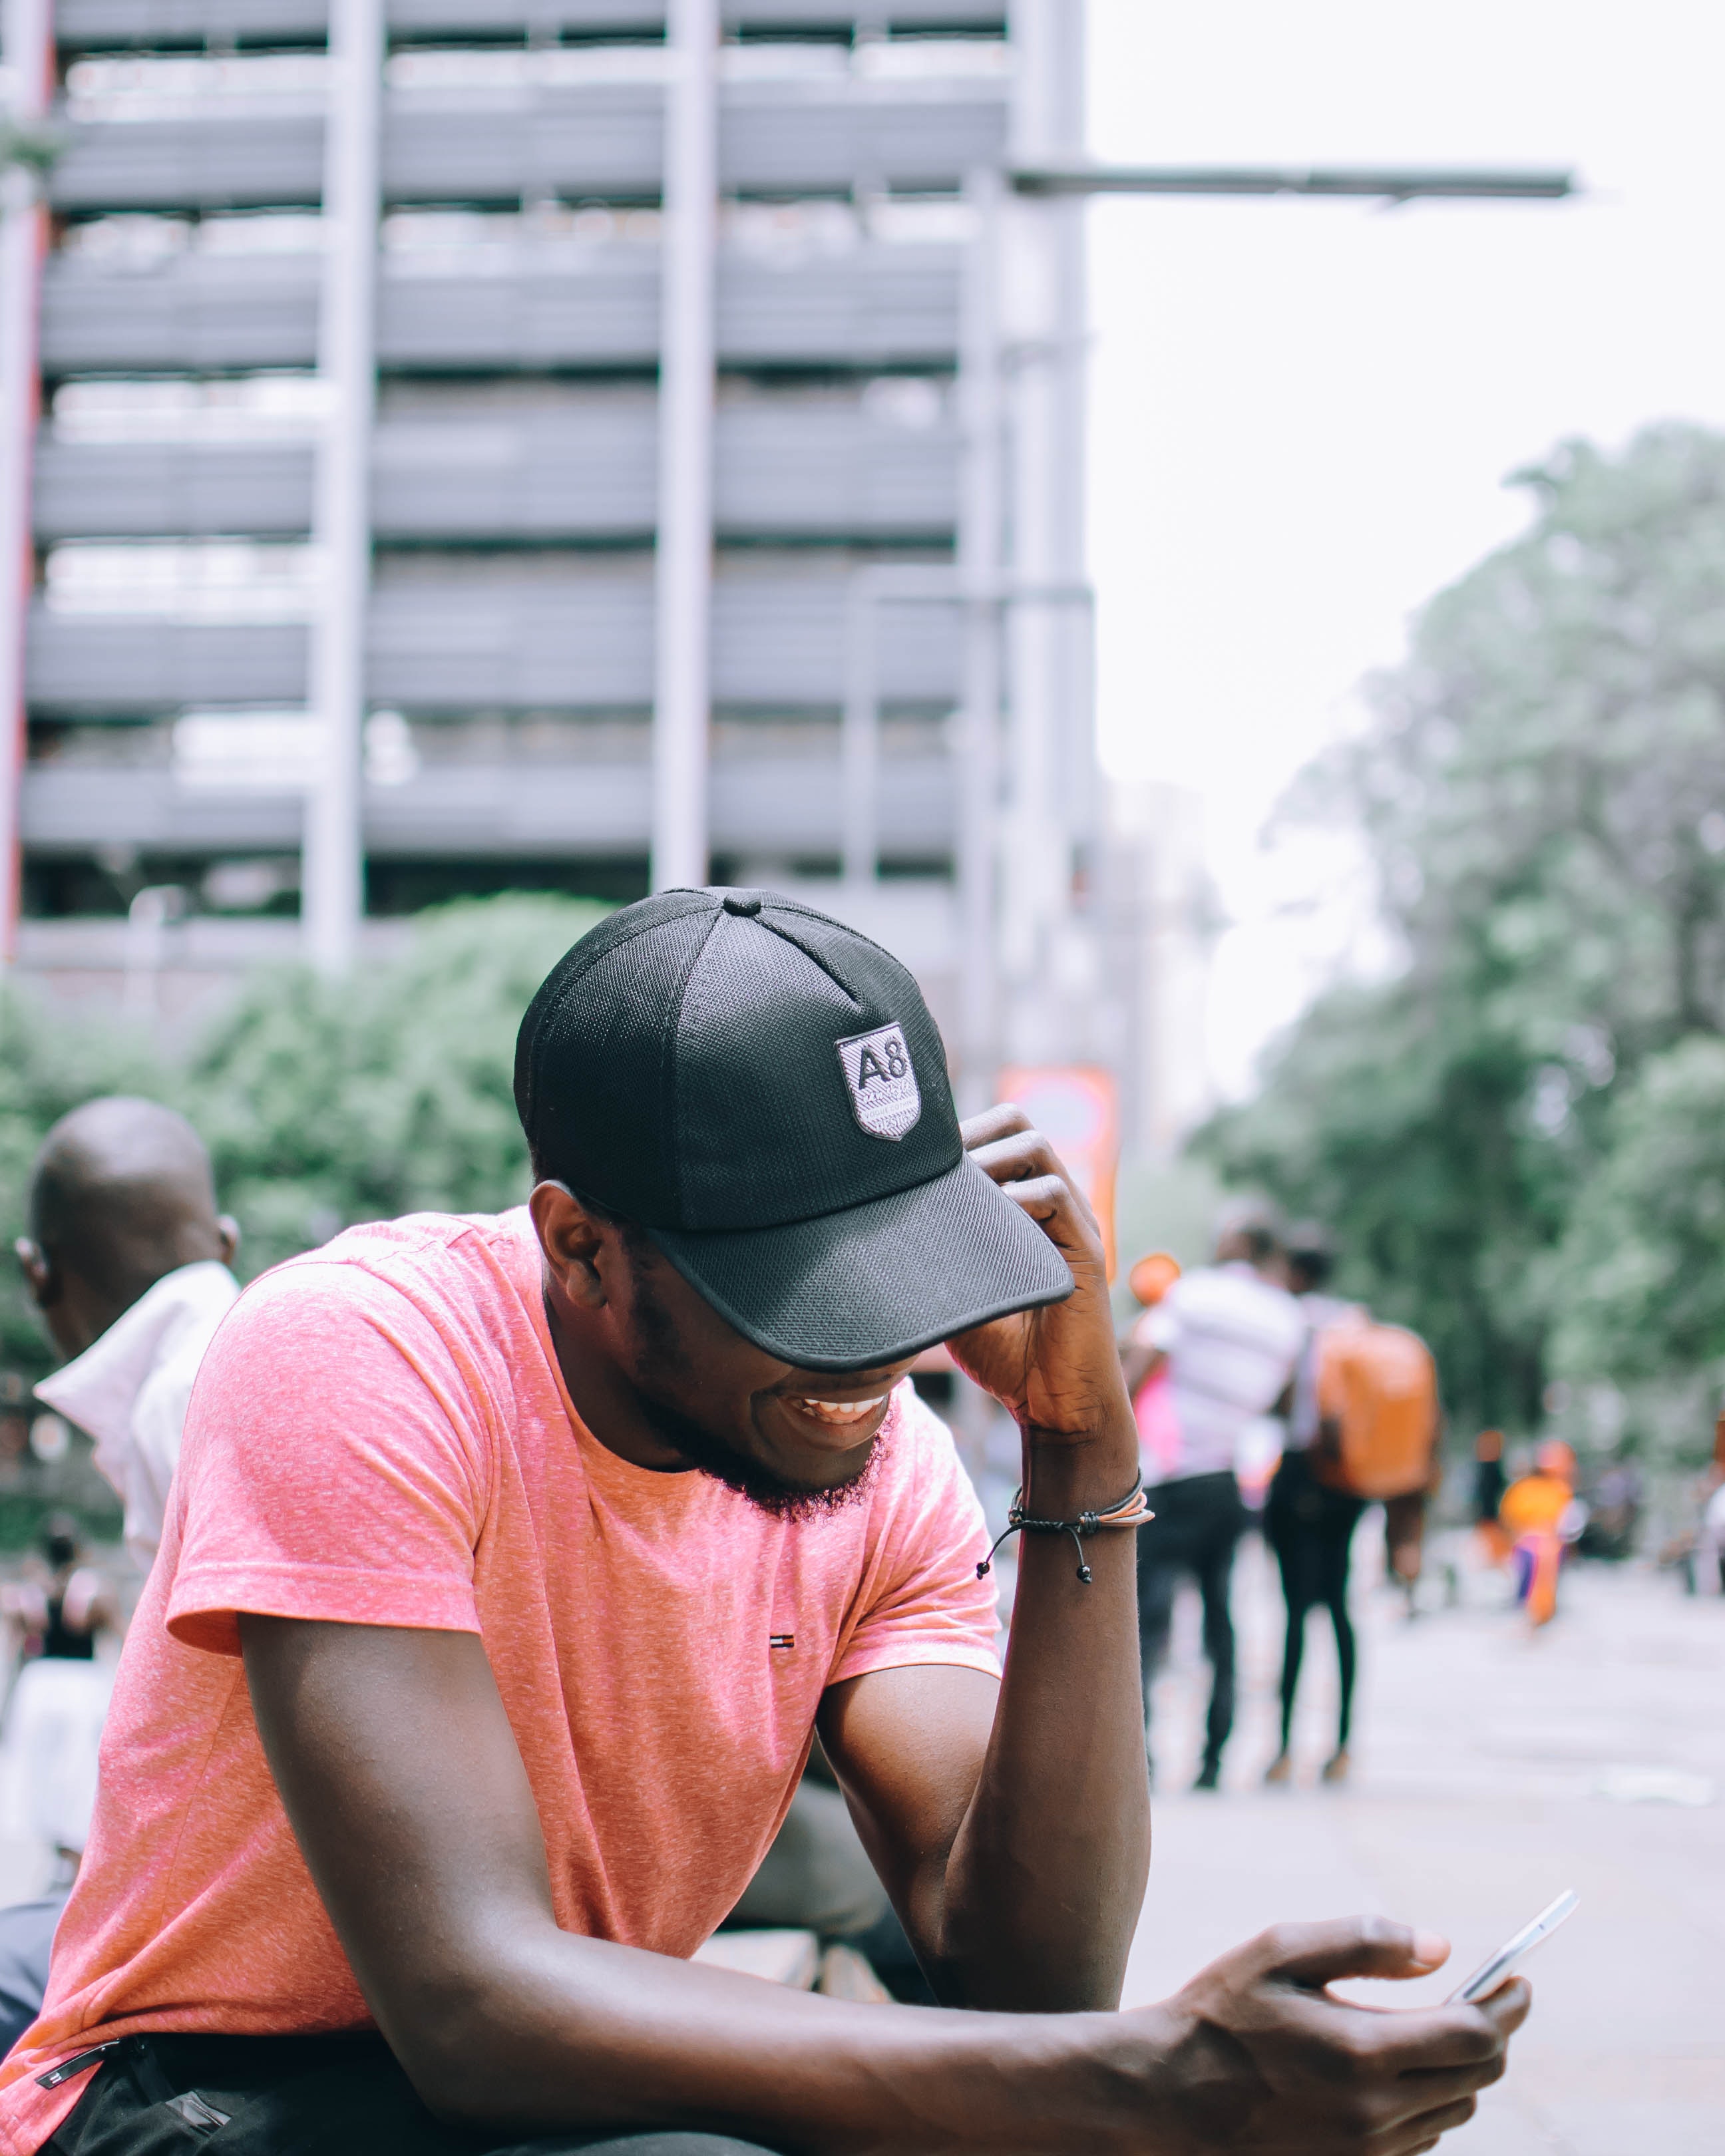
snapshot, photography, headgear, sitting, vehicle, car, fun, cap, girl, recreation, vacation